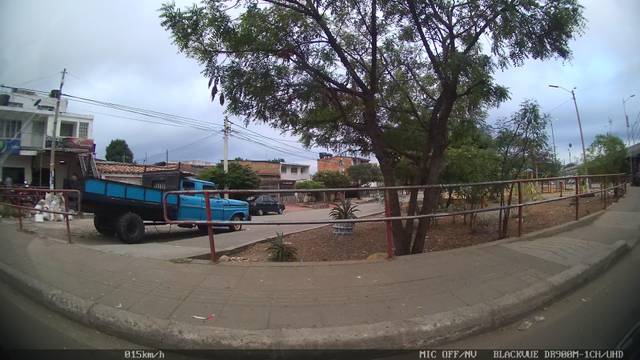
Region: Colombia
Coordinates: 7.908, -72.518